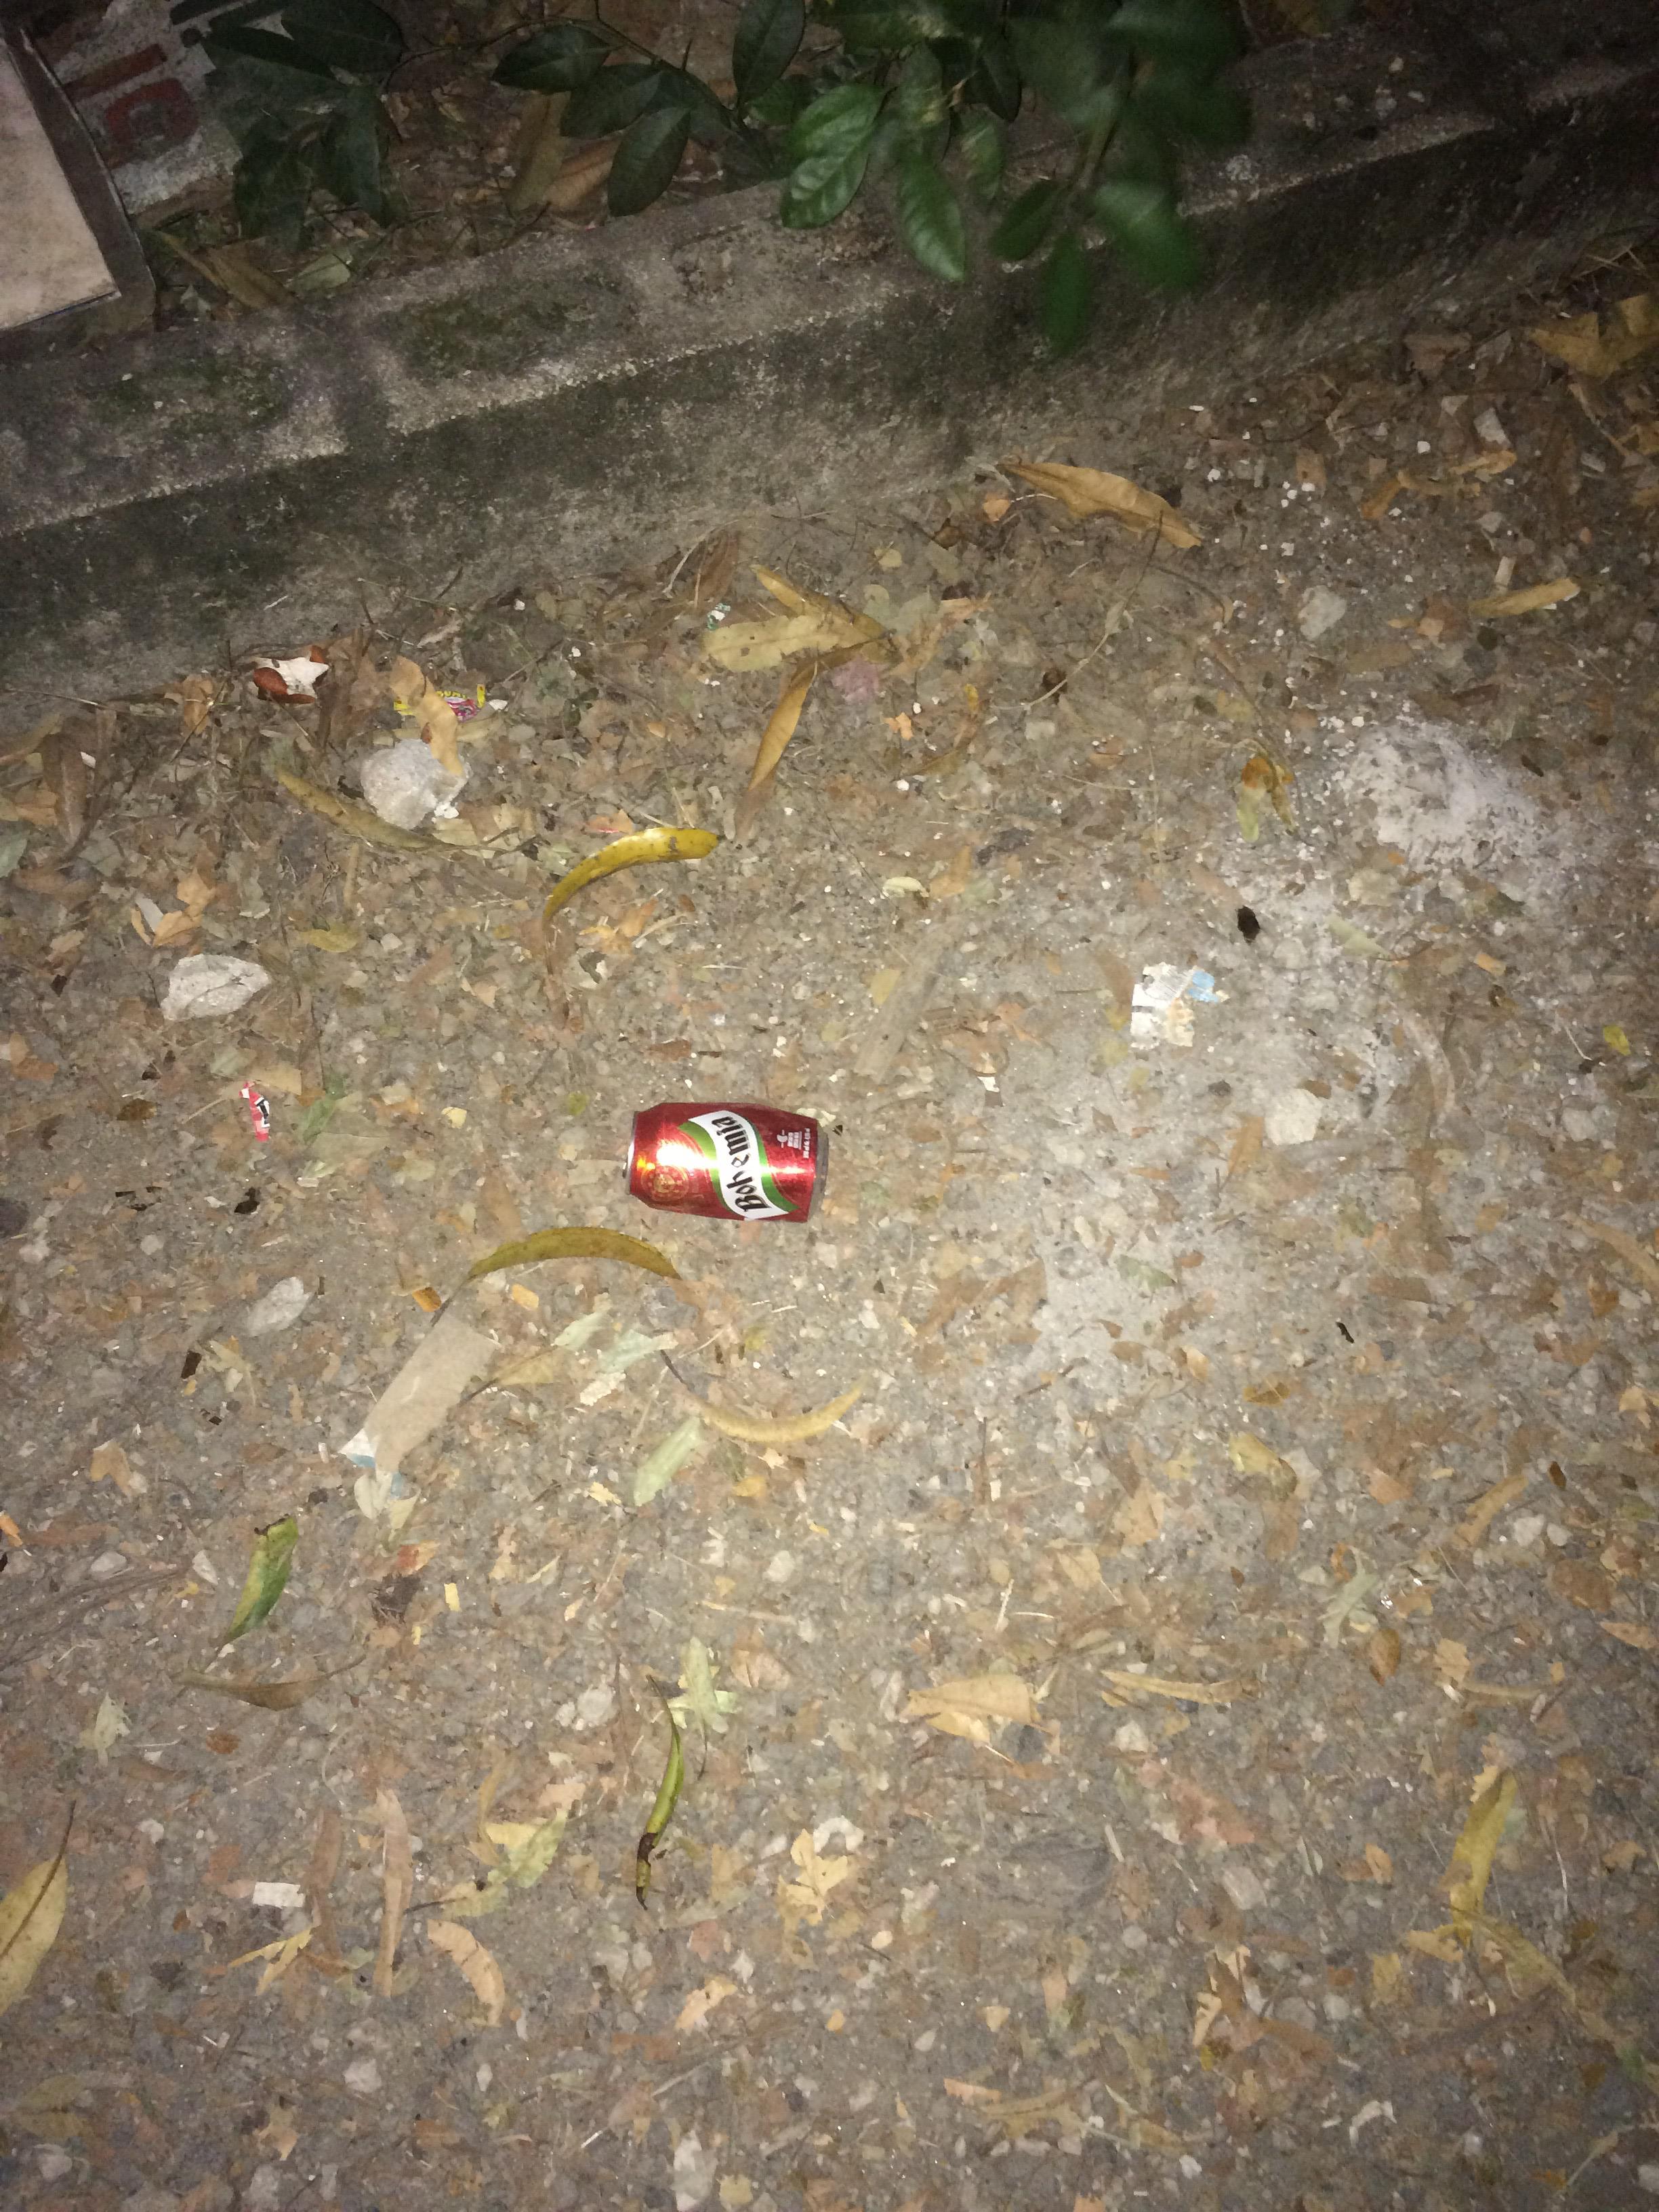
Object: Drink can (Can)